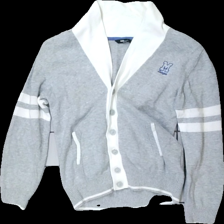
View: front
Type: Cardigan
Category: Children
Brand: Lindex
Colors: Grey, White
Material: 100% cotton
Cut: Regular
Size: 134
Season: All
Stains: Major
Damage: fläck krage
Damage location: top center
Damage 2 location: middle right
Price range: <50
Recommended usage: Export
Description: grå kofta med knappar fram, gul i krage